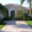
Label: house